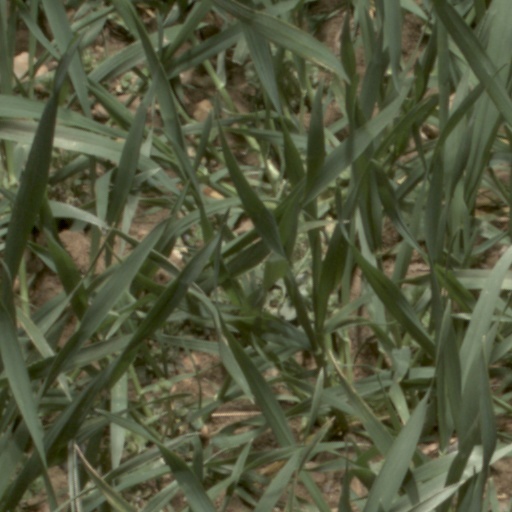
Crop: wheat